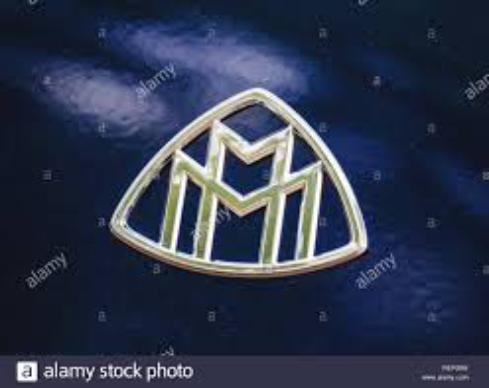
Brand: maybach-1
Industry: Transportation